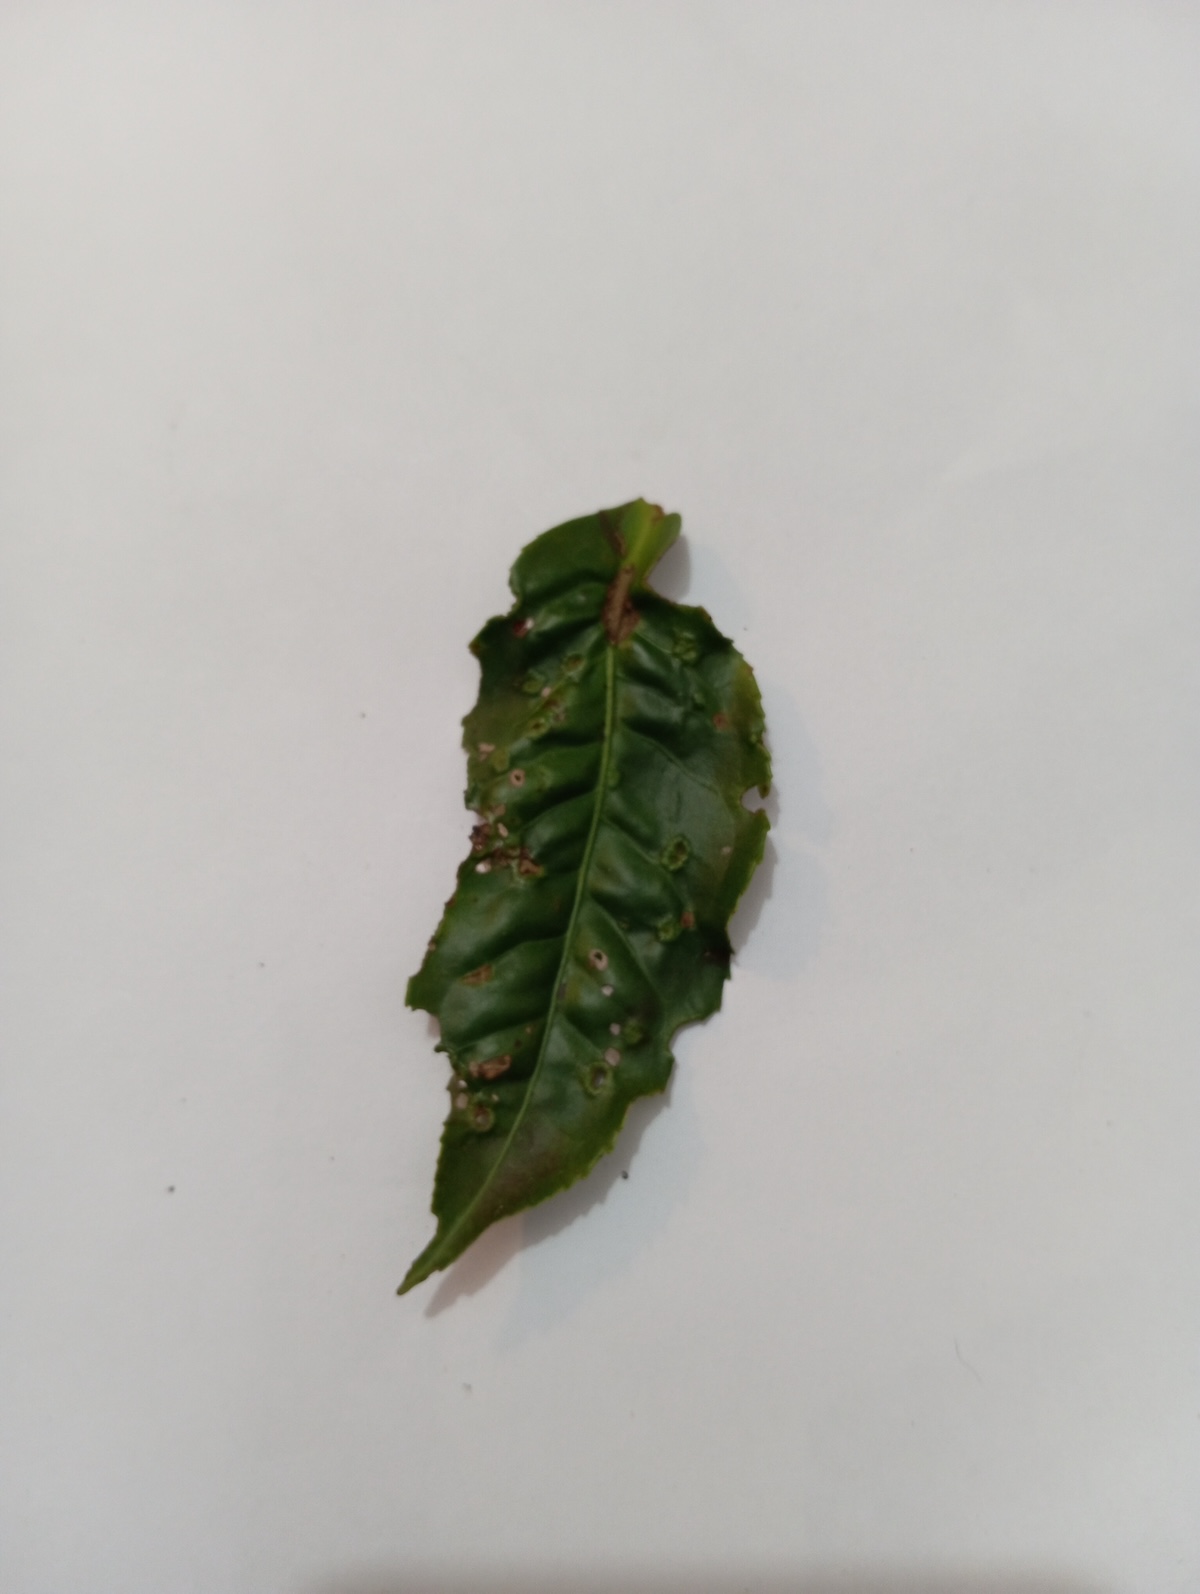
Label: Green mirid bug